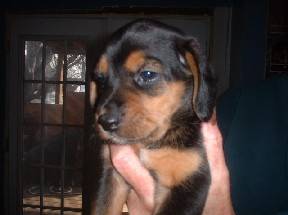
Label: dog